Apollo 16

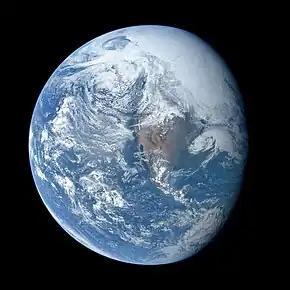
Earth from Apollo 16 during the trans-lunar coast, showing the US at center

By the time Mission Control issued the wake-up call to the crew for flight day two, the spacecraft was about away from the Earth, traveling at about . As it was not due to arrive in lunar orbit until flight day four, flight days two and three were largely preparatory, consisting of spacecraft maintenance and scientific research. On day two, the crew performed an electrophoresis experiment, also performed on Apollo 14, in which they attempted to demonstrate that electrophoretic separation in their near-weightless environment could be used to produce substances of greater purity than would be possible on Earth. Using two different sizes of polystyrene particles, one size colored red and one blue, separation of the two types via electrophoresis was achieved, though electro-osmosis in the experiment equipment prevented the clear separation of two particle bands.